Answer in natural language. Considering the relative positions, where is black colour chair (highlighted by a green box) with respect to black colour chair (highlighted by a blue box)? Choose between the following options: above or below
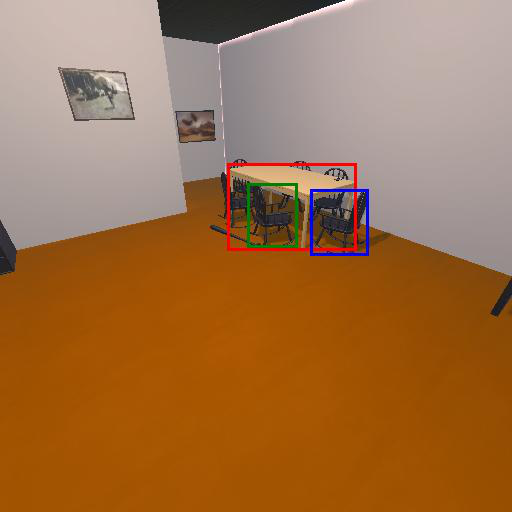
<answer>above</answer>